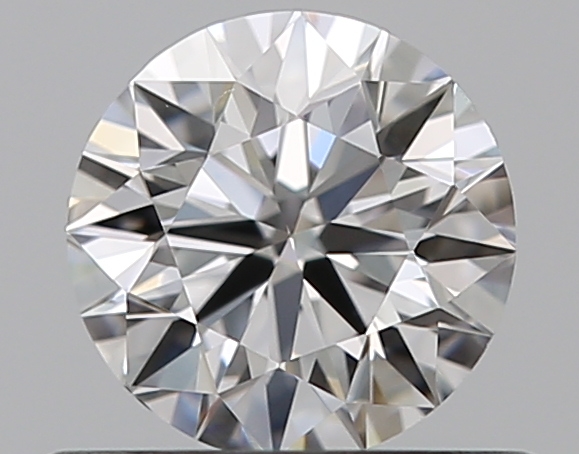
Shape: round
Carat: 0.5
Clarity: VS2
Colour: F
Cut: VG
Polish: EX
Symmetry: GD
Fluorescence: N
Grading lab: GIA
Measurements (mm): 5.05 x 5.09 x 3.15